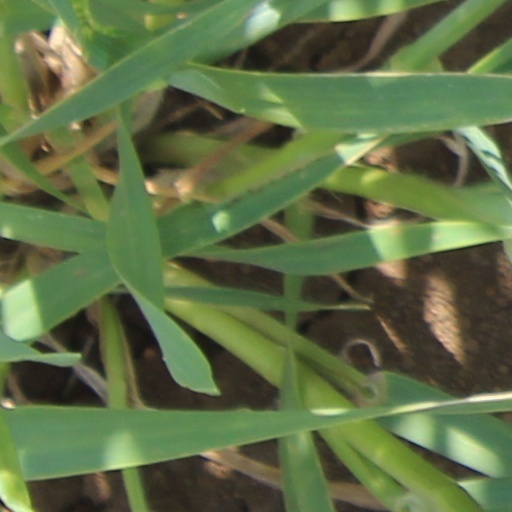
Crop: wheat